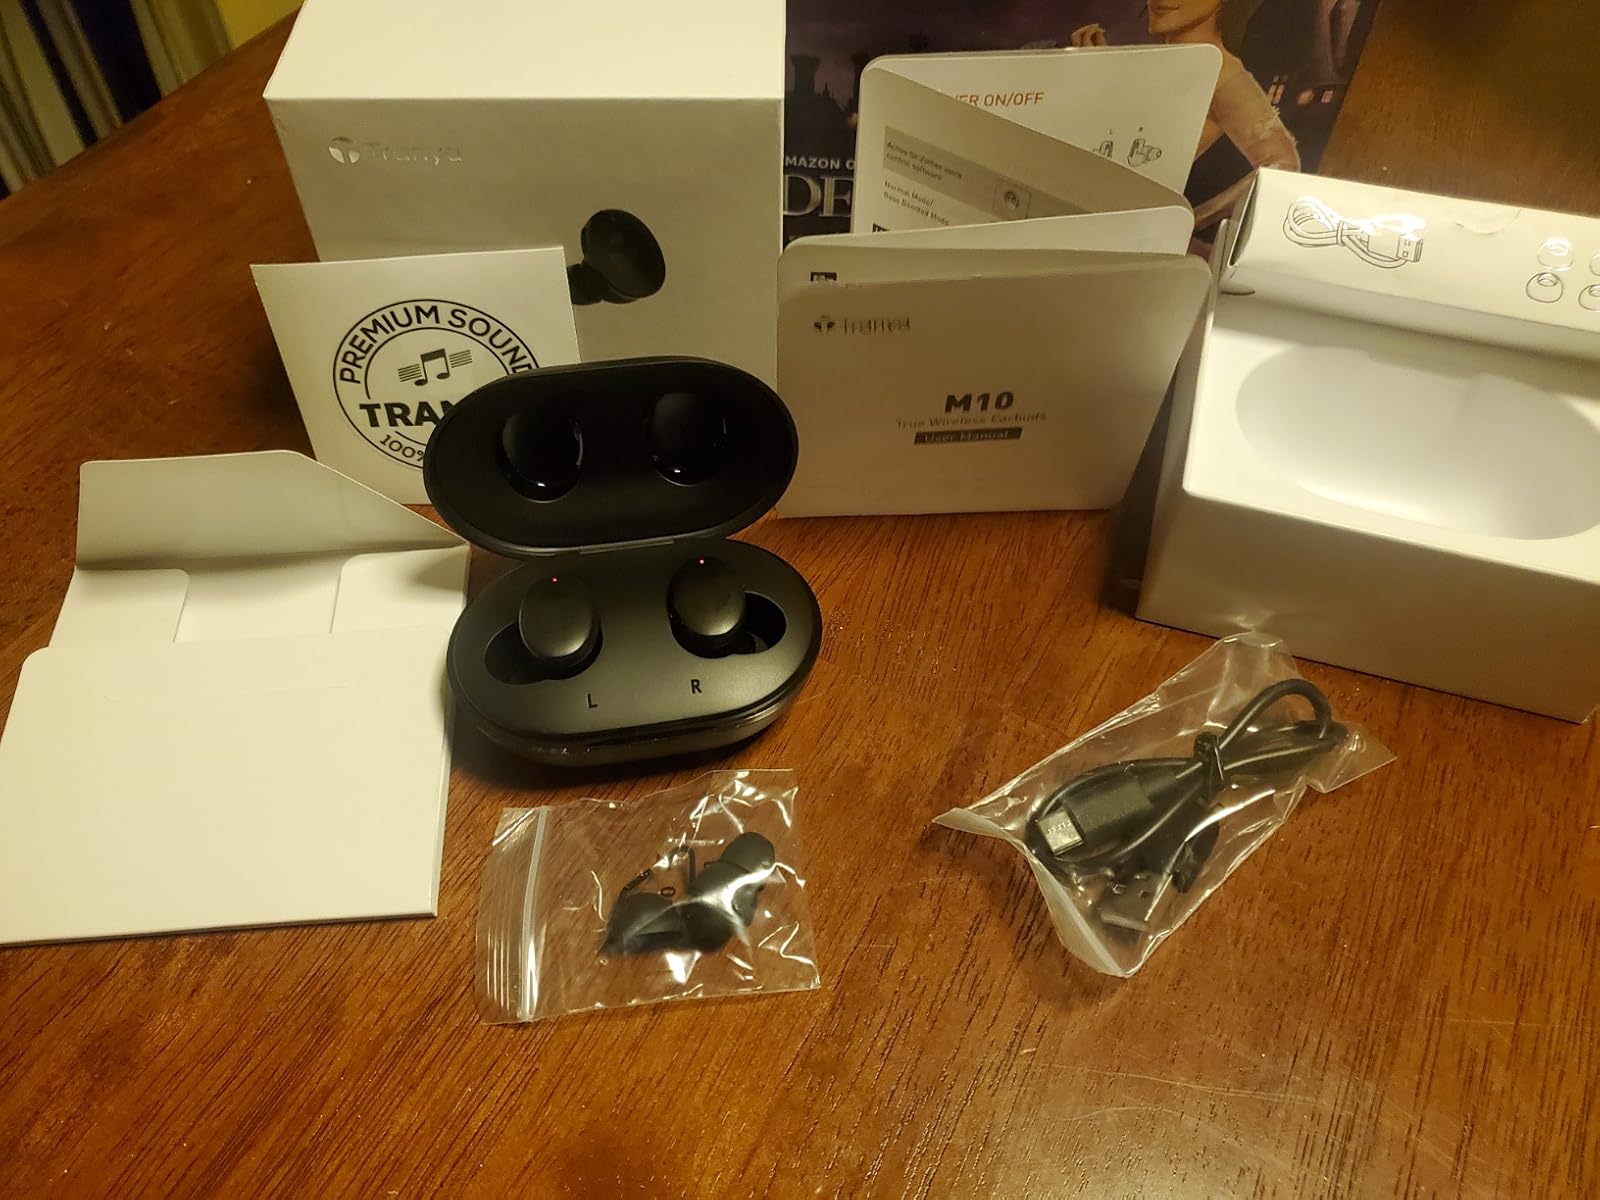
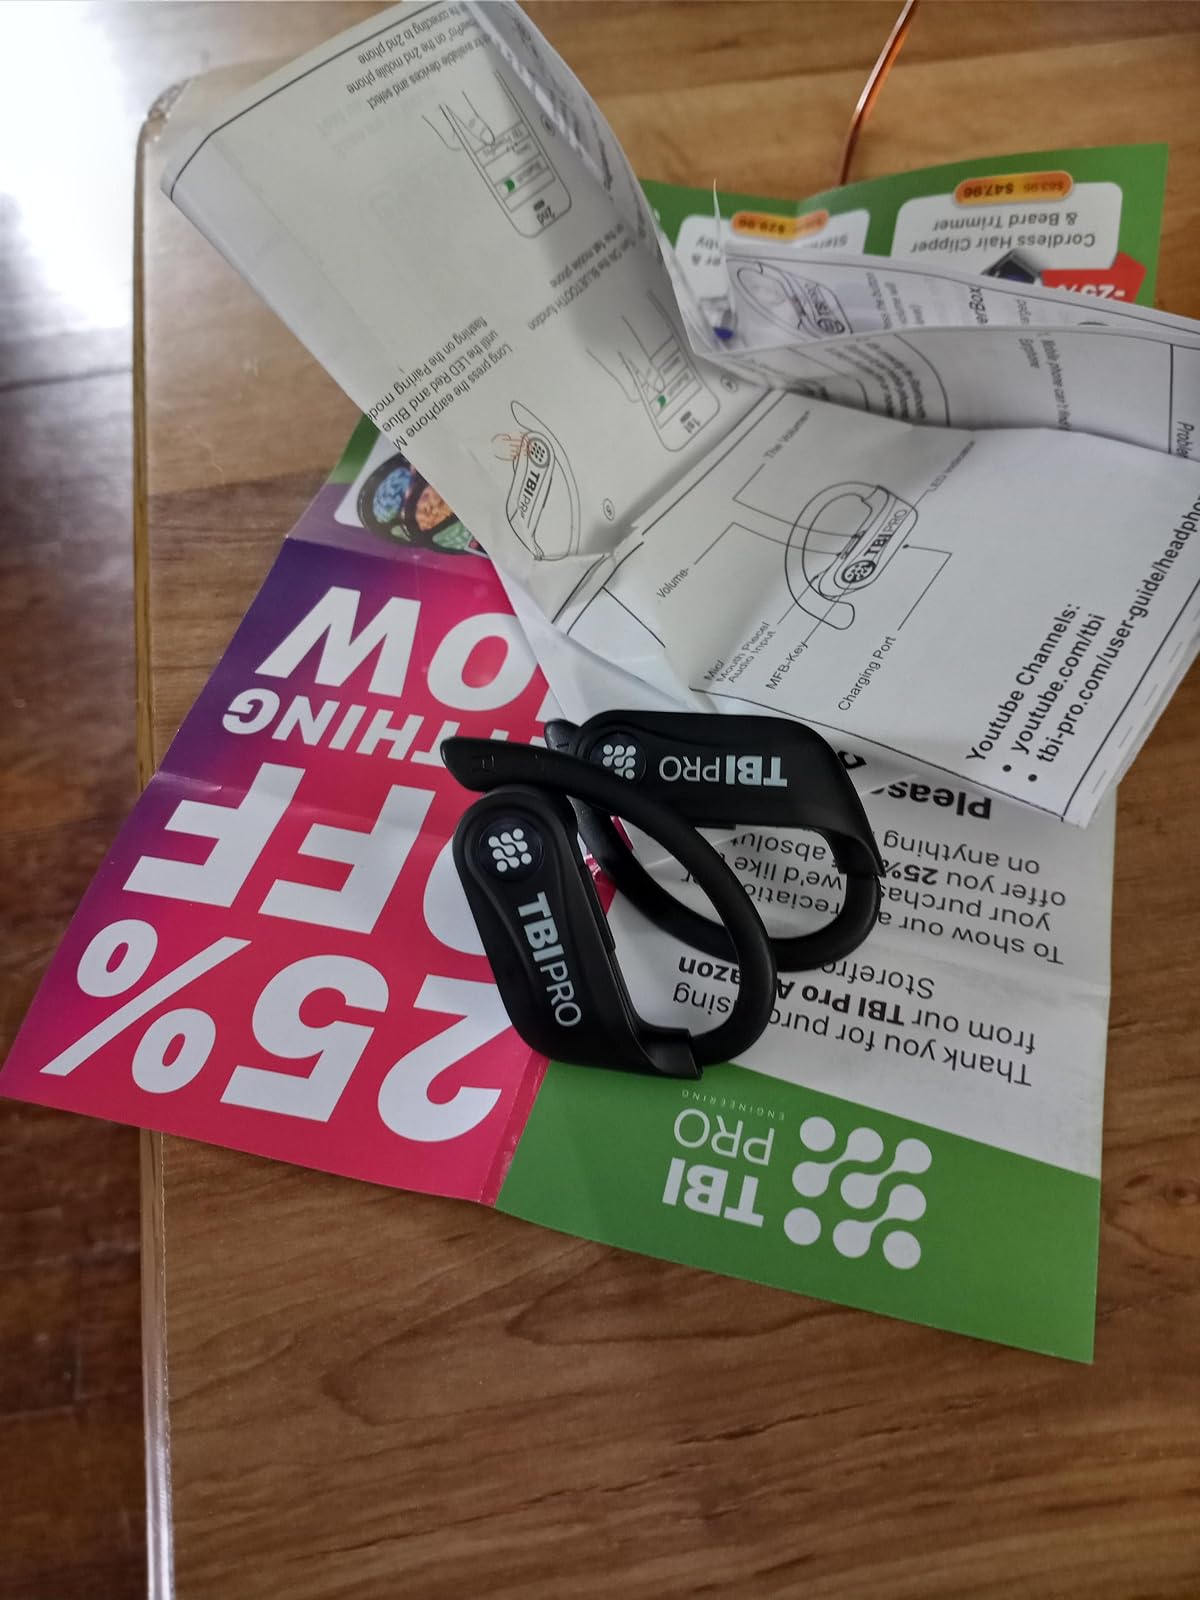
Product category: earbuds
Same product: no